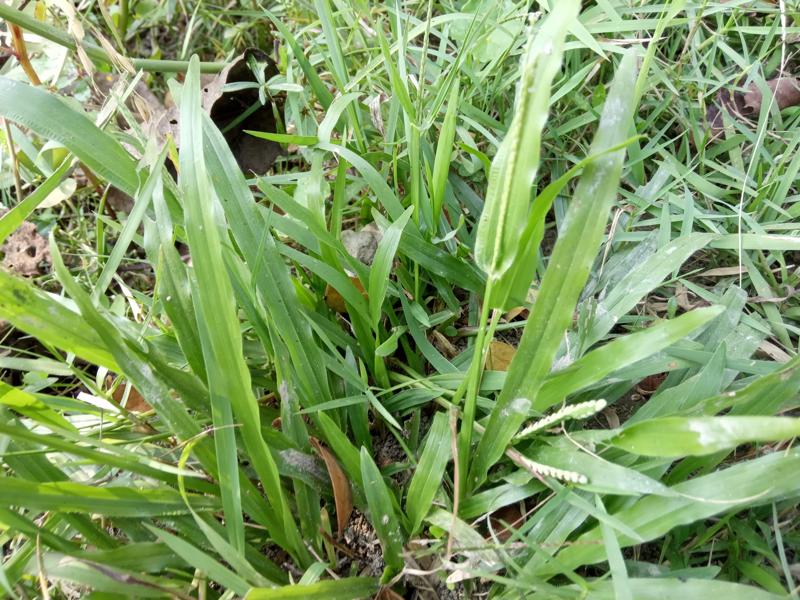
Weed species: Paspalum scrobiculatum